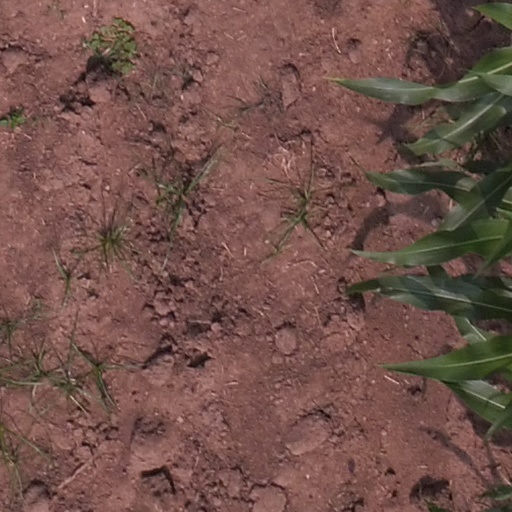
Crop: maize; corn